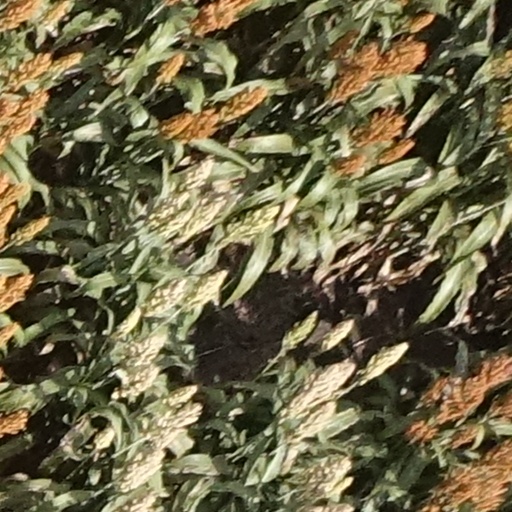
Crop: sorghum